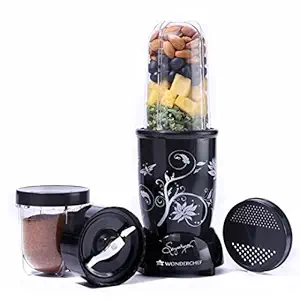
Wonderchef Nutri-blend Mixer
Category: Home&Kitchen
Price: 2699 (list price: 5000)
Rating: 4 (26,164 ratings)
About this product: Performance with Style: India's favourite Mixer-Grinder-Blender, Nutriblend, is the perfect combination of superior performance and superb styling that adds beauty to your kitchen|Stainless Steel Blades: Super quality surgical stainless steel blades are able to grind everything and stay sharp despite working at high speeds. They extract every ounce of immunity enhancing anti-oxidants, pain relieving Omega 3s, proteins, vitamins & minerals from your foods|Specialised Functions: The Long Jar (500ml) comes with 4-wing blade for mixing-blending and the Short Jar (300ml) with 2-wing flat blade for grinding to make all kinds of chutneys, shakes, smoothies and masalas. Two useful lids – for storing and sprinkling come with the product|Trademark Design: The attractive trademark flower design stands apart and is a symbol of health and quality. It’s a reflection of your refined taste in the kitchen|2 YEARS WARRANTY & AFTER SALES SERVICE: Reliable Wonderchef warranty with the best after sales service in over 12,000 pin codes across India. Also buy Spares & Accessories here.